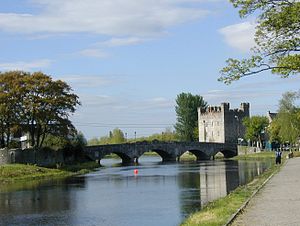
Barrow (flod)
Barrow med Whites Castle i baggrunden
Barrow er en flod i Irland. Barrow er 191 kilometer lang og munder ud i Atlanterhavet.